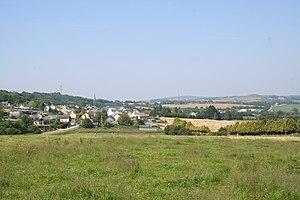
Vue du village de Gouézec dans le Finistère.
Gouézec [gwezɛk] est une commune du département du Finistère, dans la région Bretagne, en France.